Bayeux Tapestry

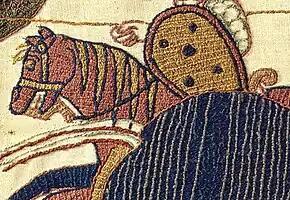
Detail of stem stitching and laid work.

In common with other embroidered hangings of the early medieval period, this piece is conventionally referred to as a "tapestry", although it is not a "true" tapestry in which the design is woven into the cloth in tapestry weave; it is technically an embroidery, although it meets the traditional broader definition of "tapestry" as: "A textile fabric decorated with designs of ornament or pictorial subjects, painted, embroidered, or woven in colours, used for wall hangings, curtains, covers for seats, ..."